La Malbaie

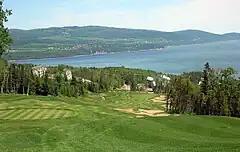
View of Malbaie from the Manoir Richelieu

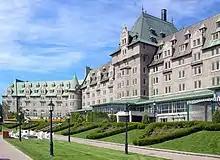
Fairmont Le Manoir Richelieu

La Malbaie's scenic beauty and closeness to nature have always been popular draws. A steamer menu from the earliest days of tourism included a note that “Many families from Quebec visit Malbaie in the summer for the benefit of salt water bathing, the water here being perfectly sea-salt. There is also excellent salmon fishing . . . Sea trout are likewise taken here of a considerable size and several small lakes at a few miles distance afford abundance of trout.”